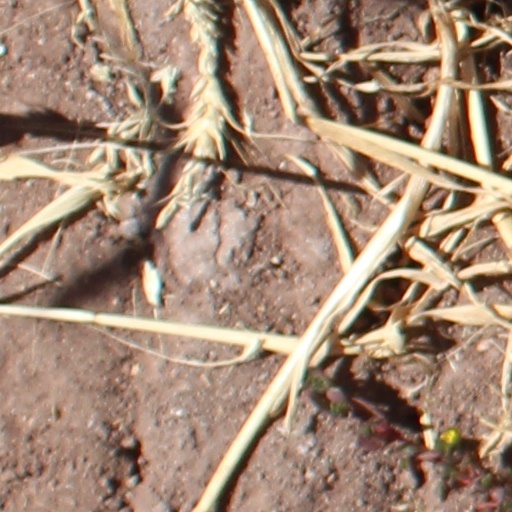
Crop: wheat